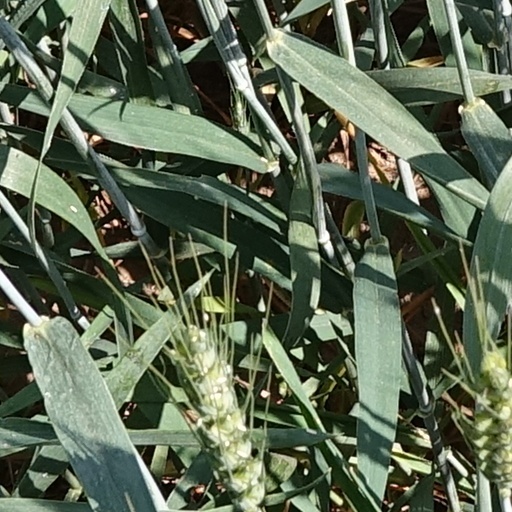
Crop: wheat